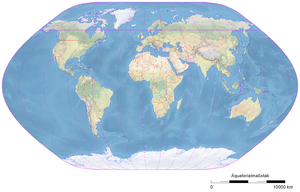
Un planisphère est une projection plane des deux hémisphères du globe terrestre. Le terme mappemonde est, dans son sens strict, une carte représentant toutes les parties du globe terrestre divisé en deux hémisphères enfermés chacun dans un grand cercle.